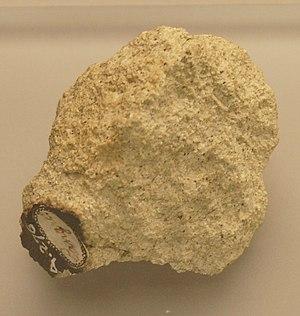
Fragment de la météorite de Chassigny, conservé au Muséum d'histoire naturelle de Vienne.
Chassigny est une commune française située dans le département de la Haute-Marne, en région Grand Est. Elle est membre de la Communauté de communes d'Auberive, Vingeanne et Montsaugeonnais.
La météorite de Chassigny, ou simplement Chassigny, est une météorite tombée le 3 octobre 1815 vers 8 h 30 dans la commune de Chassigny.